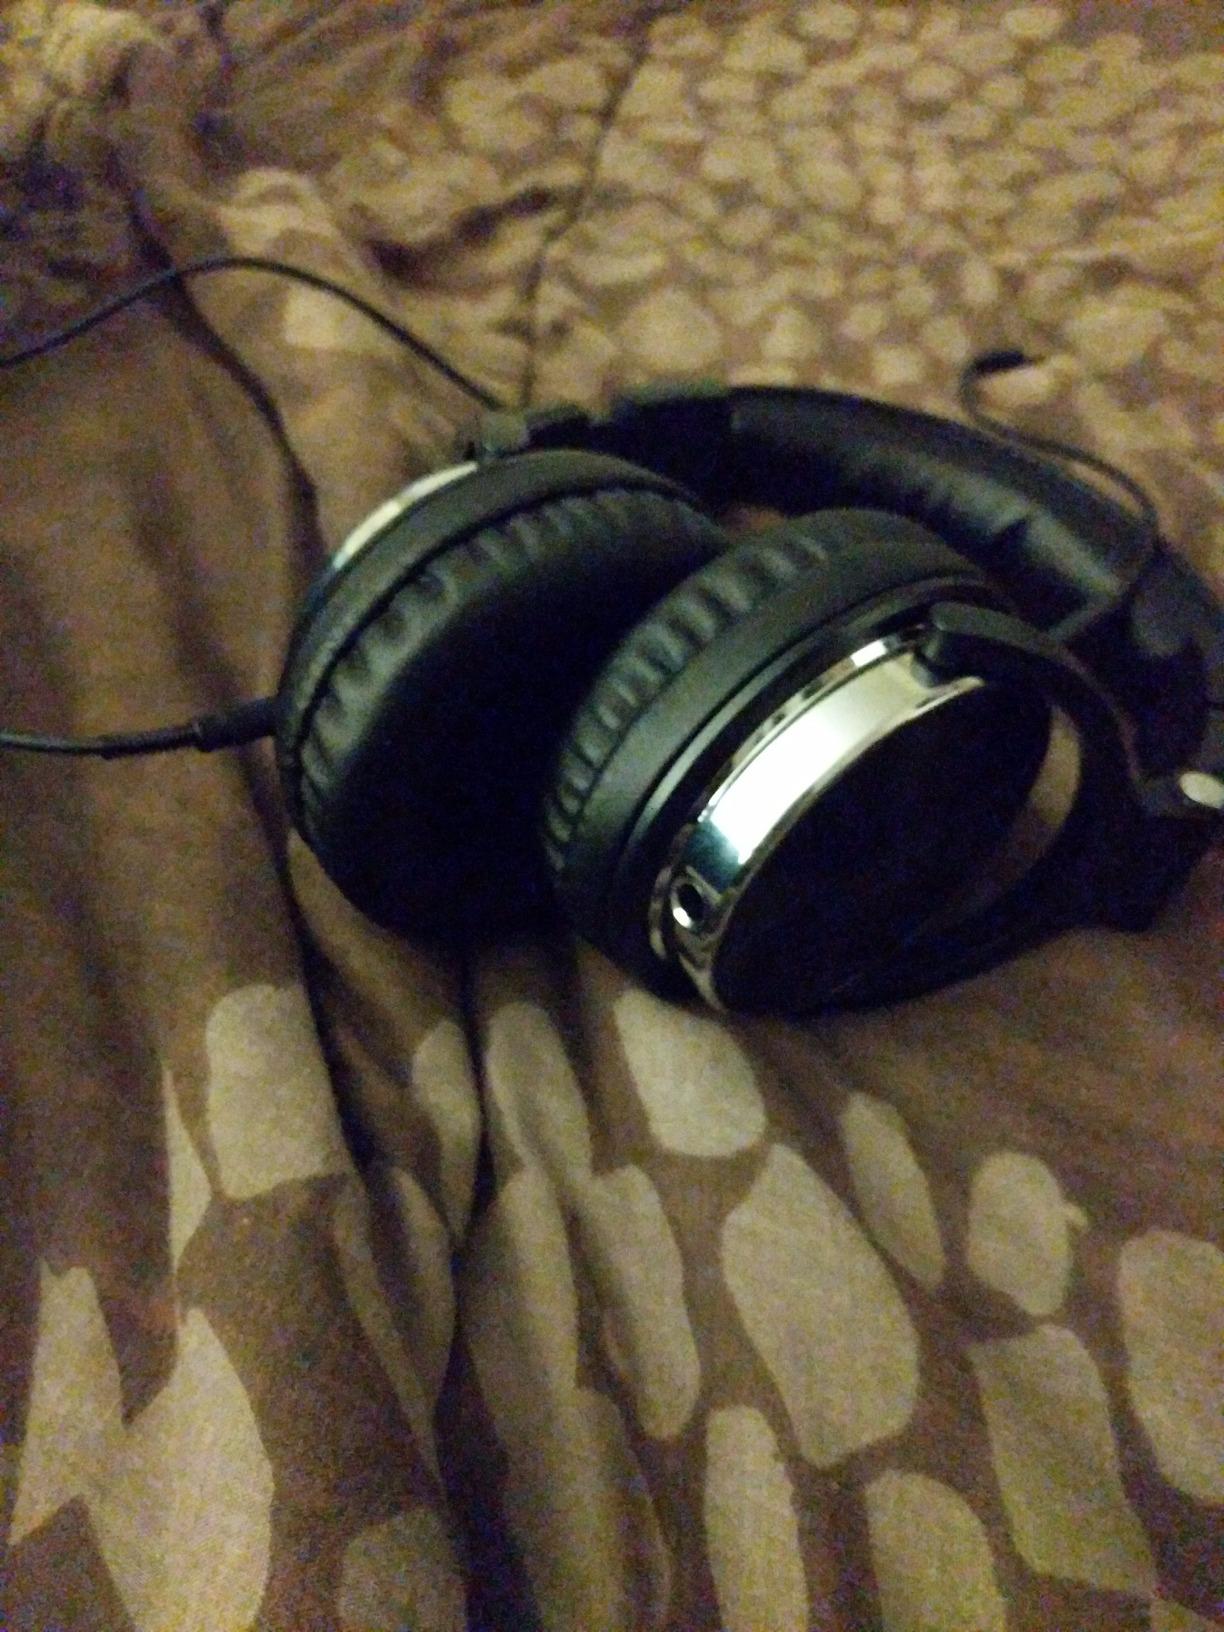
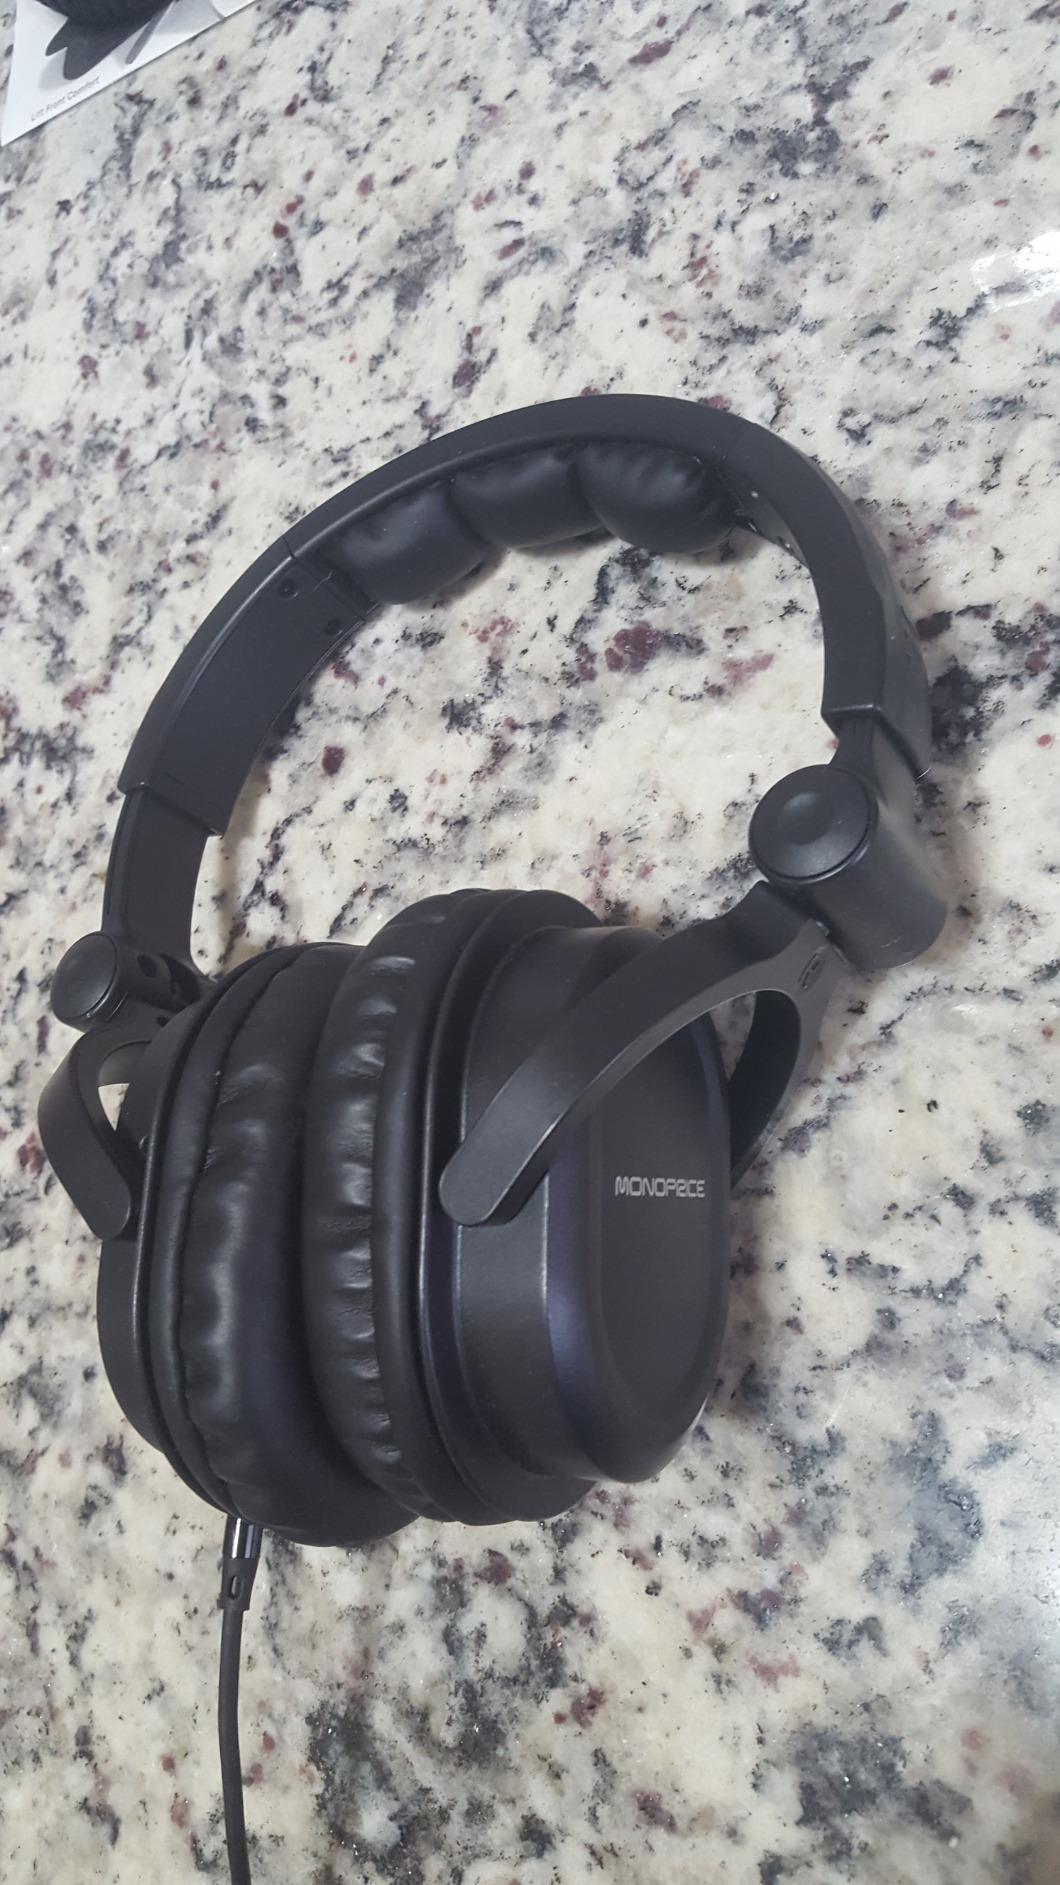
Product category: headphones
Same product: no